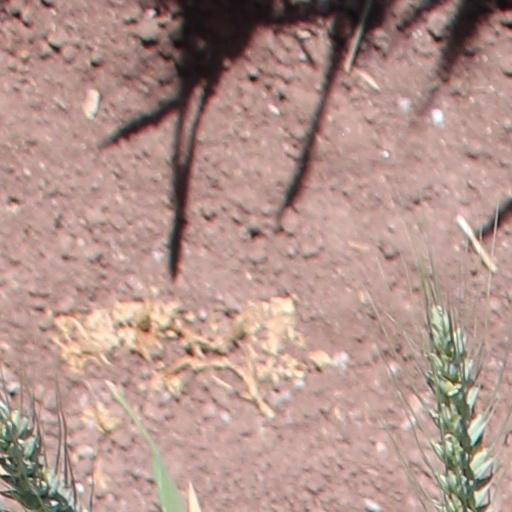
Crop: wheat